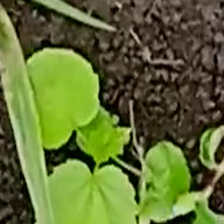
Weed species: Little_Mallow(Malva parviflora)